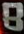
Number: 8